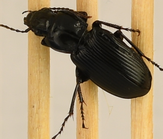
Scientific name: Pterostichus melanarius melanarius
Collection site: Chase Lake National Wildlife Refuge NEON (WOOD), plot WOOD_028